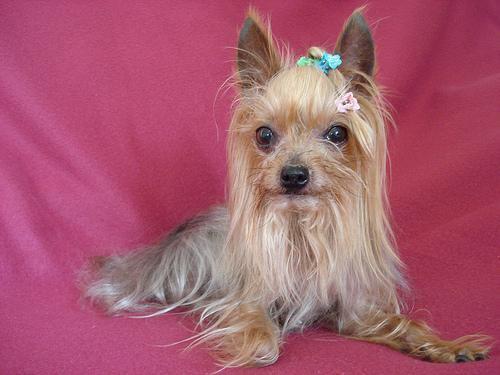
Yorkshire_terrier